Wojciech Fangor

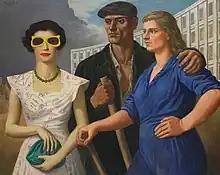
"Postaci" ("Figures"), 1950 is one of the artist's most recognized figurative paintings from the Stalinist era in Poland

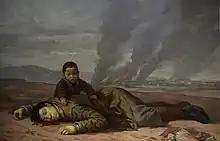
"Matka Koreanka" ("Korean Mother"), 1951, was awarded the second prize at the "Second Nationwide Display of Plastic Arts" in Warsaw in 1951

Following the end of World War II and the Yalta Conference, Poland came under the political influence of the Soviet Union and by 1947—as a result of rigged election—the Stalinist regime under Bolesław Bierut had consolidated political control of the country. During the late 1940s, Fangor supported himself by working on official government projects, including a 1948 large-scale figurative panel in Warsaw depicting silhouettes of workers to celebrate the Unification Congress of the Polish Workers' Party and Polish Socialist Party that took place at Warsaw University of Technology between 15 and 21 December 1948, a consequential political event that is said to have officially turned Poland into a Soviet satellite state.